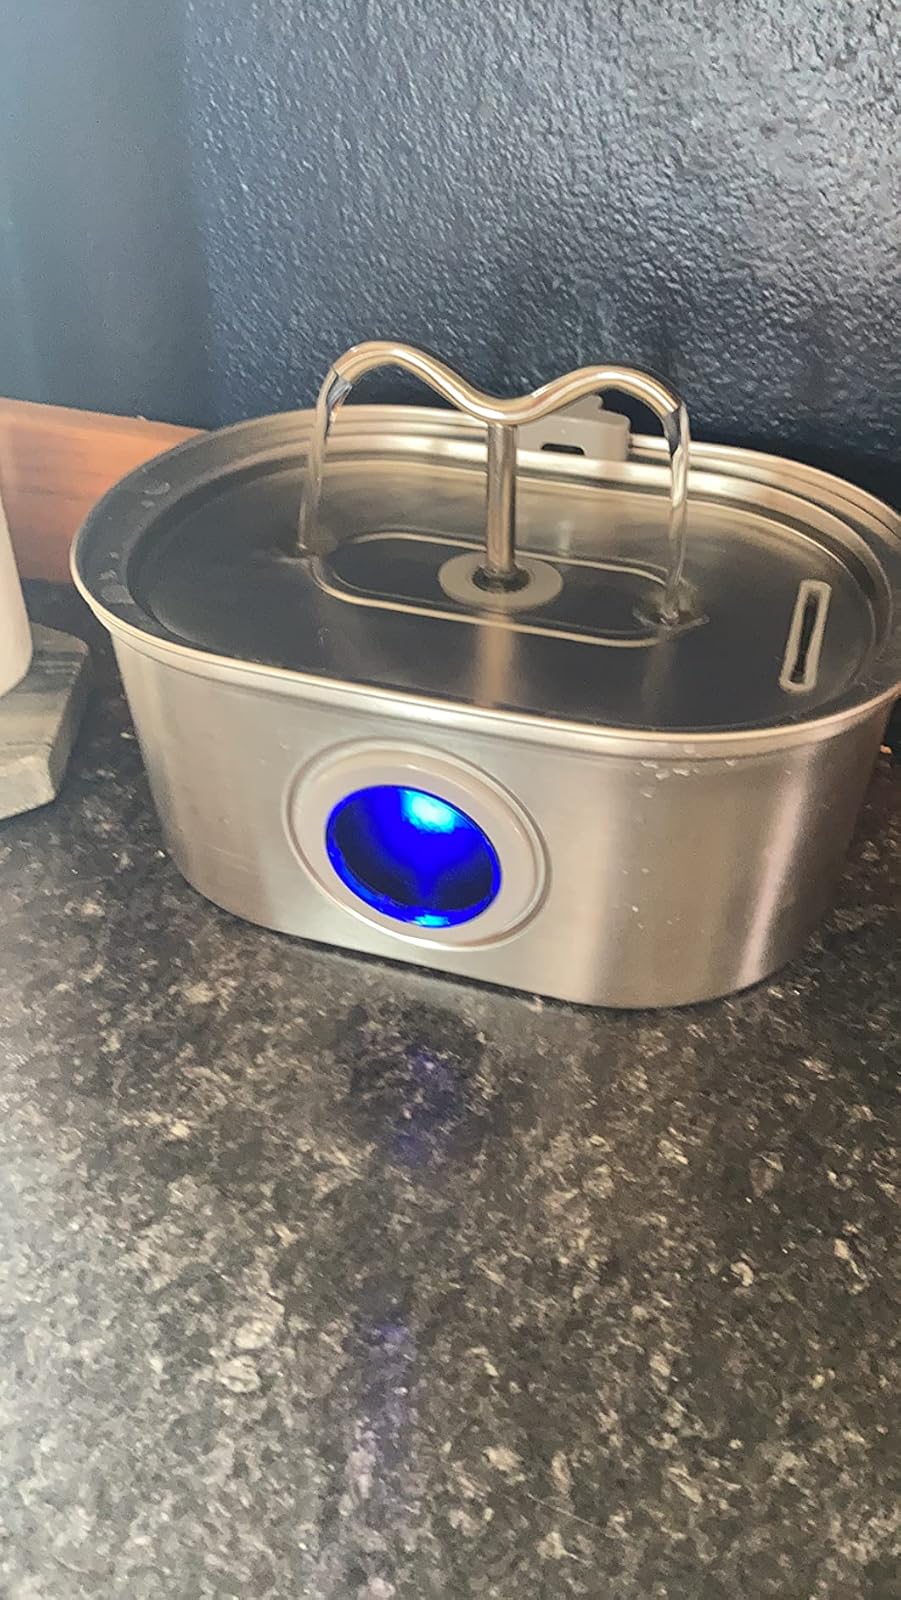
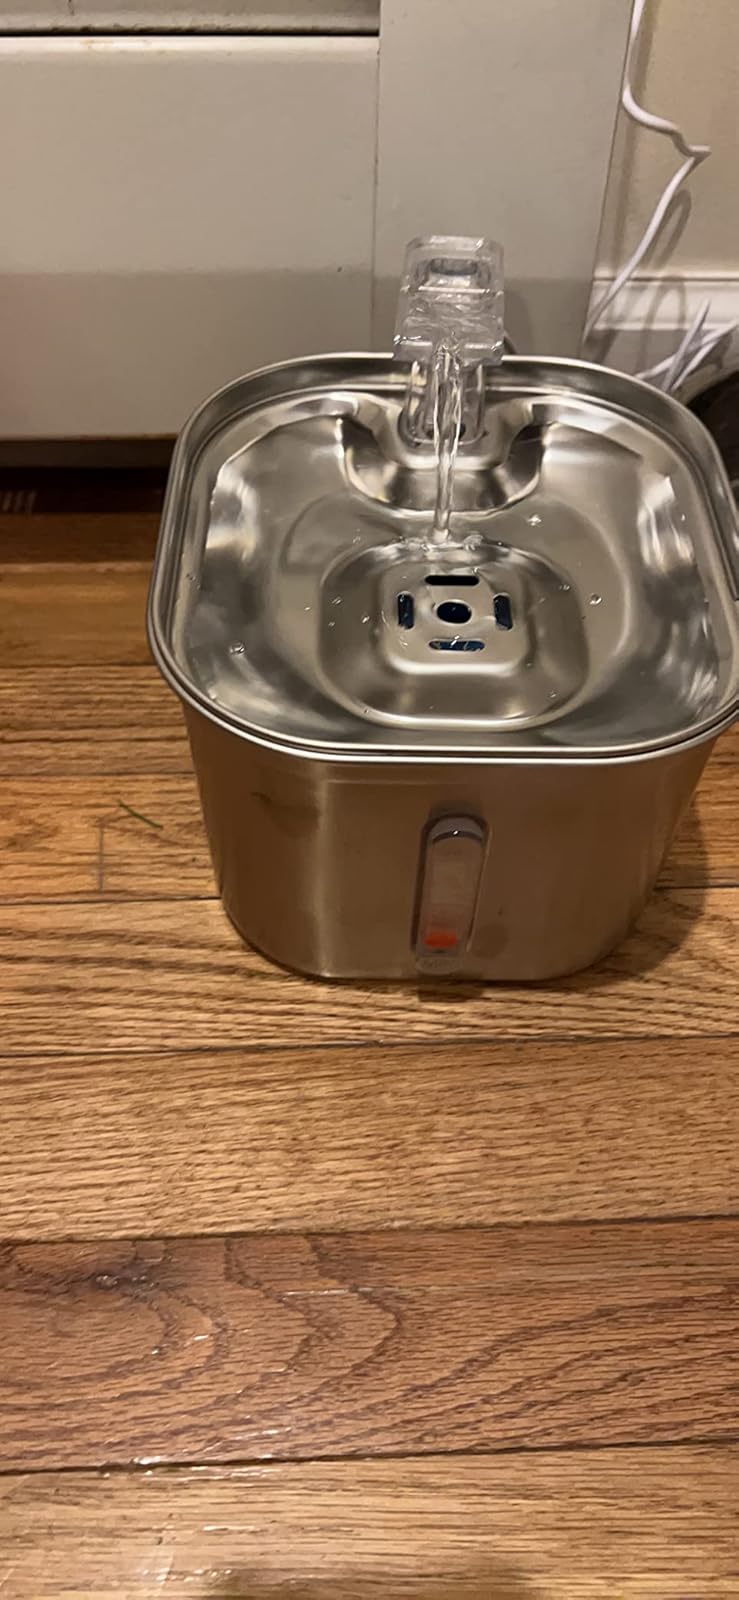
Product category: items_bowl
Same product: no